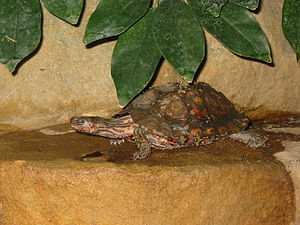
Gamle verdens sumpskildpadder
Gamle verdens sumpskildpadder er en familie af skildpadder. Gamle verdens sumpskildpadder omfatter omkring 70 arter, der lever naturligt i eurasiens søer og floder – og visse neotropiske skildpadder.